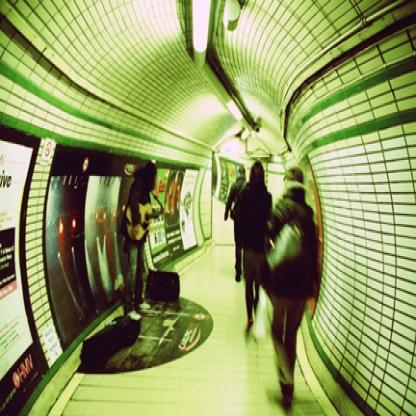
Scene: Indoor